Economy of Pakistan

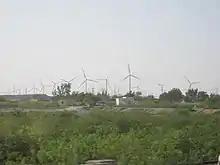
Wind power plant between Karachi and Hyderabad

Pakistan is endowed with significant mineral resources and is emerging as a very promising area for prospecting/exploration for mineral deposits. In the wake of the 18th amendment to the constitution, all the provinces are free to exploit and explore the mineral resources within their jurisdiction.